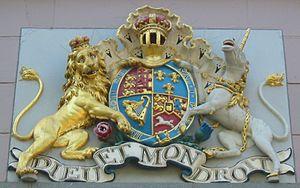
Le cheval de Saxe est un motif héraldique. Il représente le peuple saxon, l’ancien duché de Saxe et les entités politiques qui s’y rattachent, avant tout celles appartenant aux Guelfes. C’est aujourd’hui le motif du blason du Land de Basse-Saxe. Le cheval de Westphalie avec sa queue dressée, est le motif du blason traditionnel de la Westphalie et constitue aujourd’hui, sous celle forme un élément du blason du Land de Rhénanie-du-Nord-Westphalie. La région néerlandaise voisine de Twente et le comté britannique de Kent portent également ce motif sur leur écusson actuel.